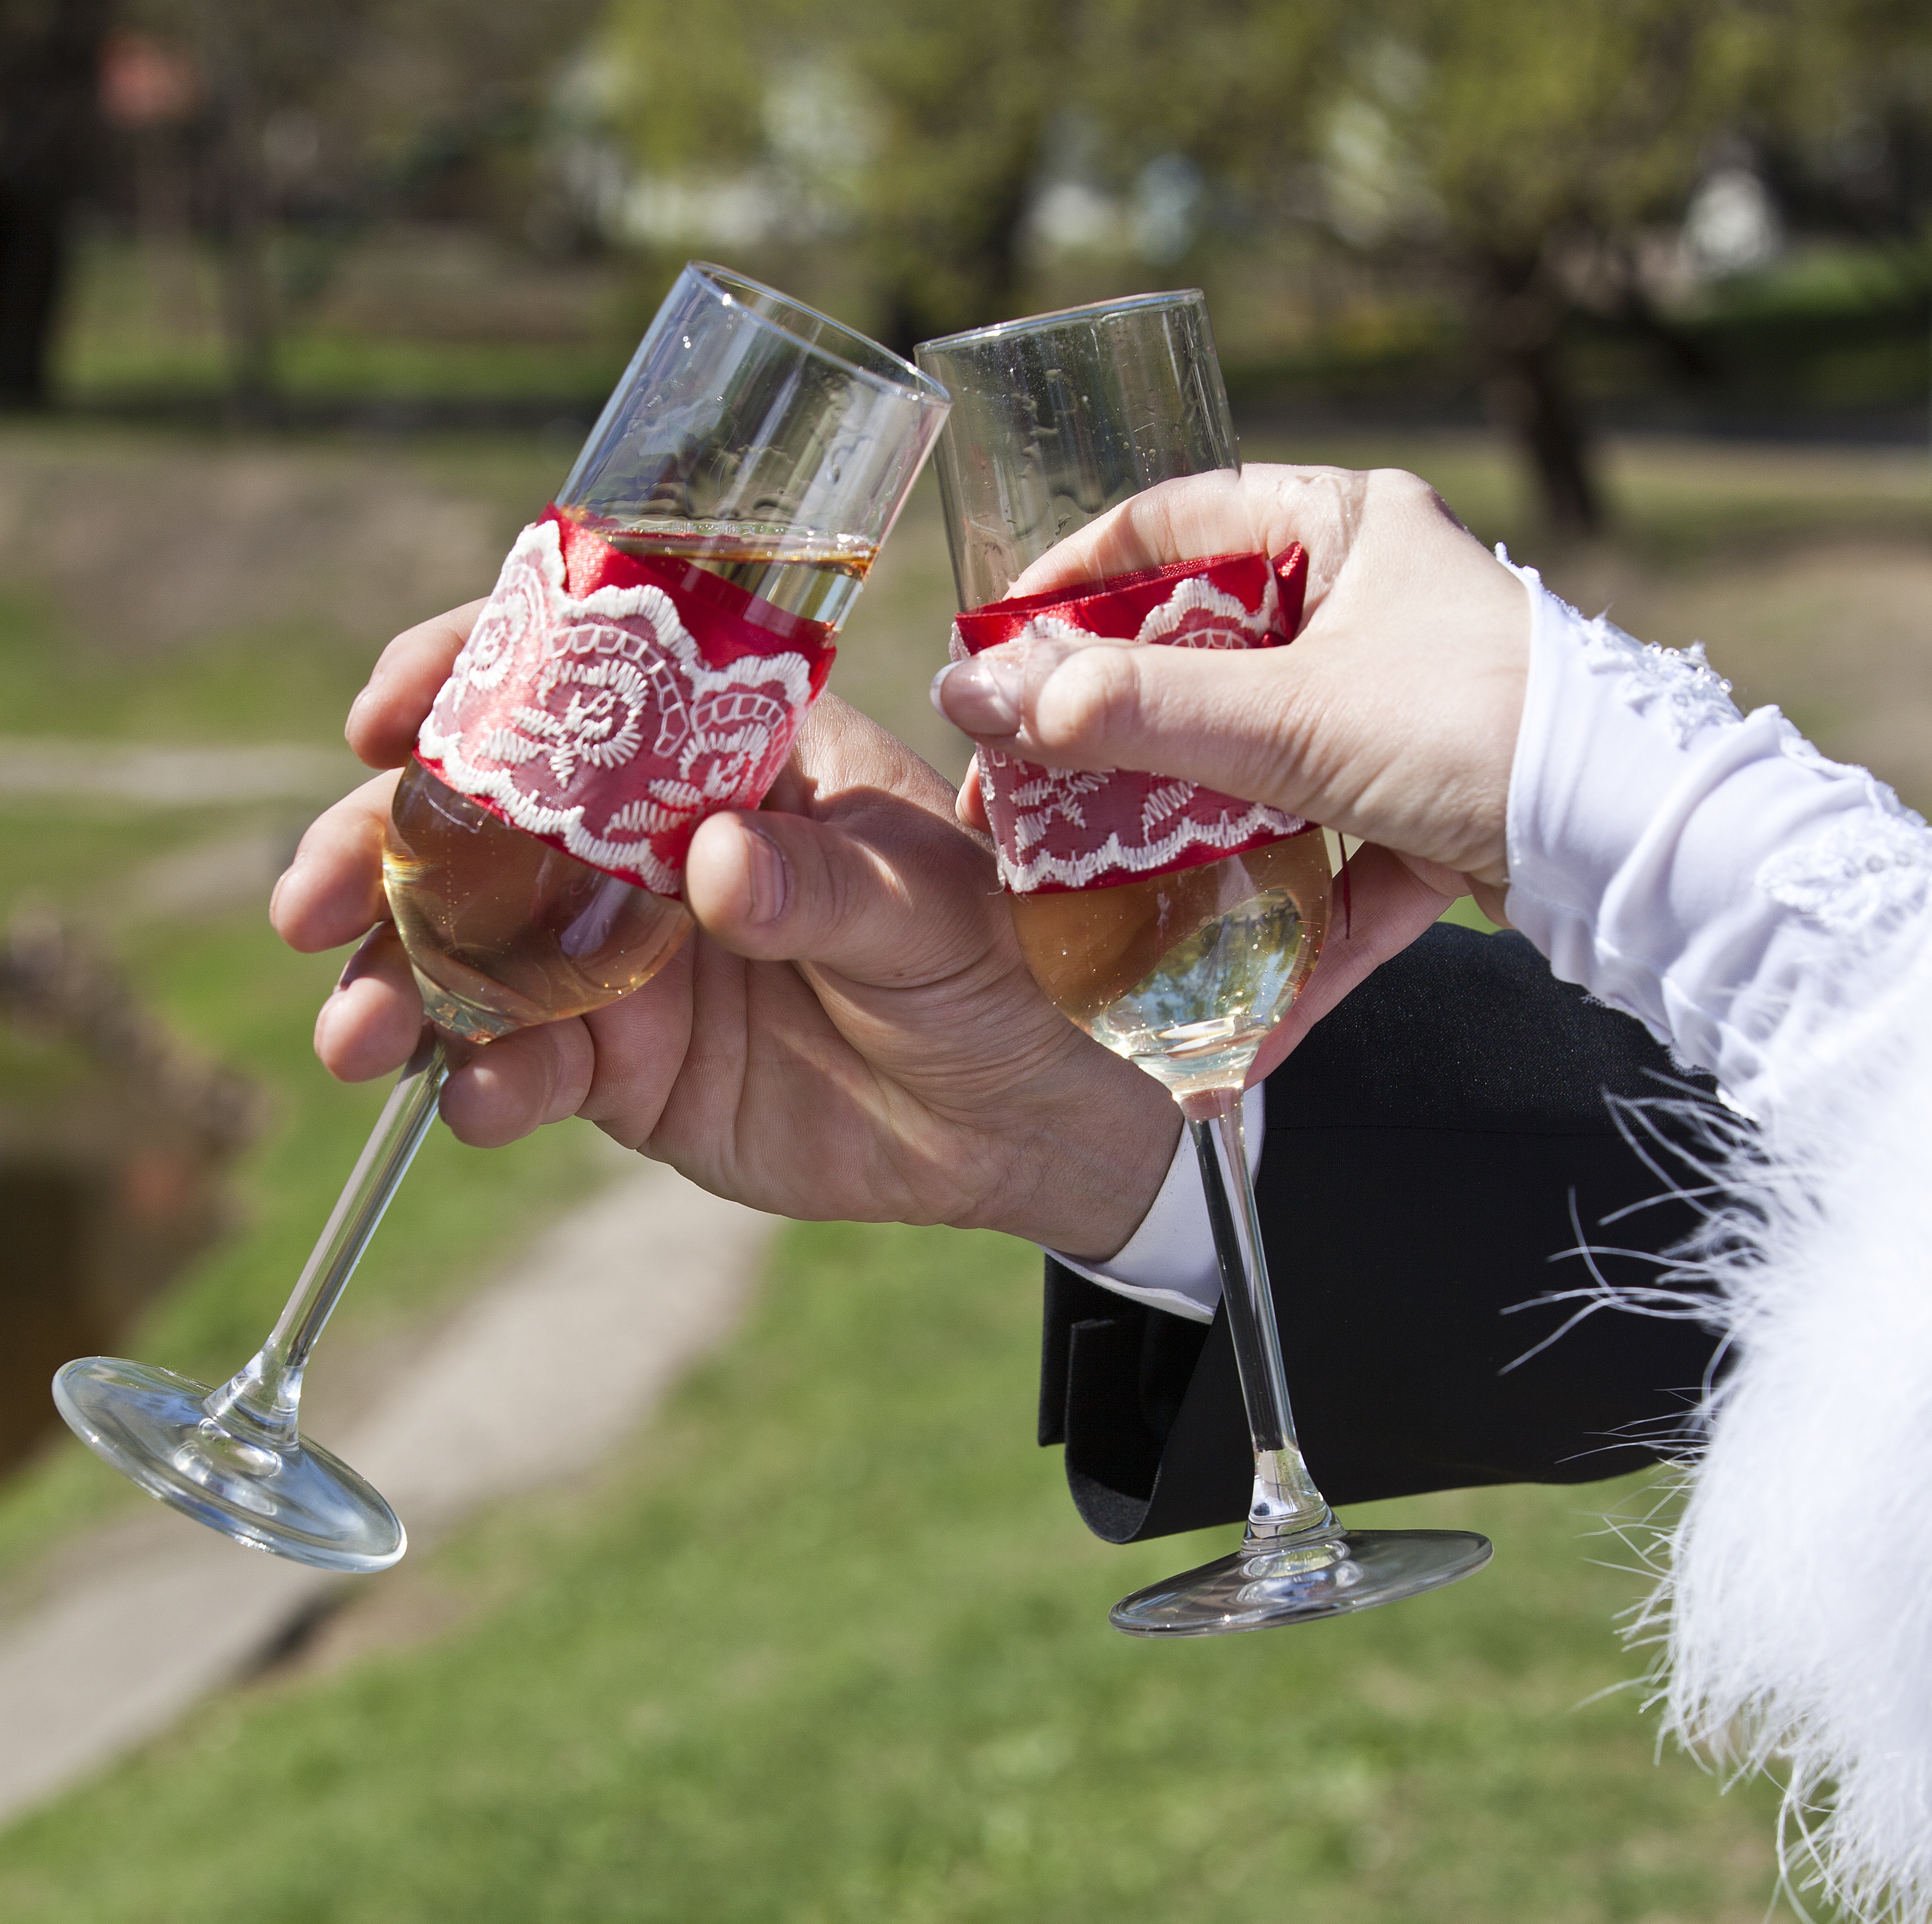
flower, love, young, wedding, just married, wine glasses, flower bouquet